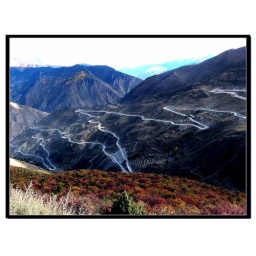
road in the mountains